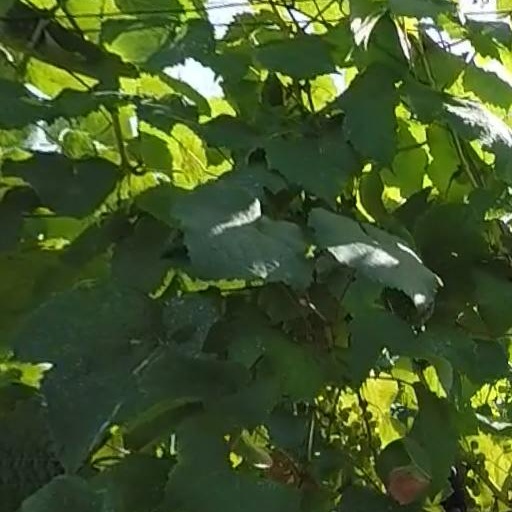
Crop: grape